Opera in South Korea

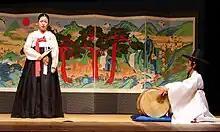
Pansori performance

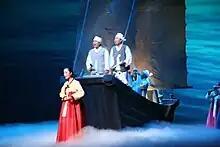
Changgeuk performance

There are two separate stage genres, both of which are also known locally as "opera". One of them is very old and traditional, called pansori. And another genre, from a near-old time maybe a hundred years ago, is called changgeuk.